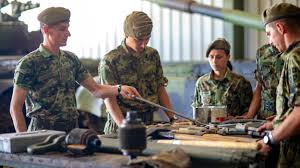
Label: Tank